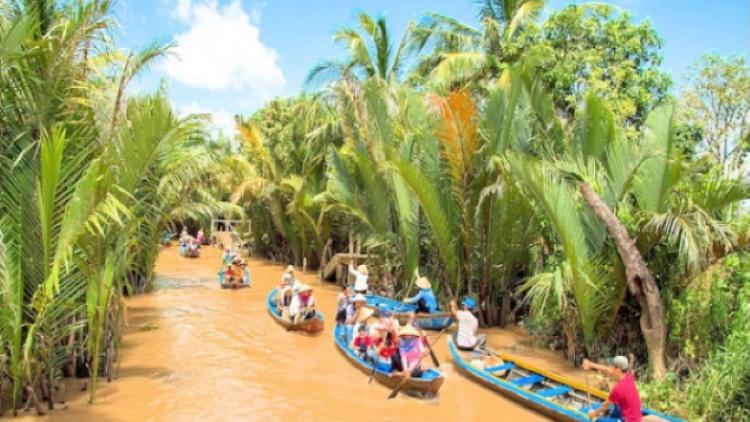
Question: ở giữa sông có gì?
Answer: ở giữa sông có nhiều chiếu xuồng đang di chuyển